National Peasants' Party

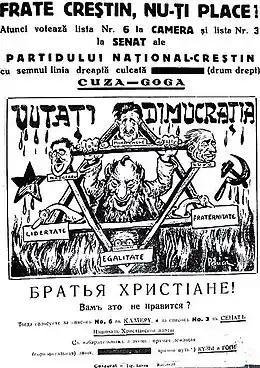
Poster of the National Christian Party, used for the general election of 1937. Image shows a stereotypical Jewish man maneuvering democratic politics, depicted as a Star of David festooned with heads of PNȚ leftists Mihalache, Virgil Madgearu, and Nicolae L. Lupu, alongside Grigore Iunian of the Radical Peasants' Party

Maniu was sworn in as Prime Minister on October 10, 1928, leading the first of eight PNȚ government teams. This saw an extension of the welfare state and the regulation of labor through collective bargaining. Maniu's first cabinet had Moldovan as Labor Minister, using this position to advance his program in "biopolitics". His tenure saw the adoption of laws which set the working day at a maximum 10 hours and limited child labor; the effort to unify social insurance was completed in 1933. Endorsed by the Social Democratic Party (PSDR), this government team was put to the test during the December 1928 elections, which are often recognized as free from abuse and government interference, and which it still won in a landslide—with almost 78% of the vote. This result was partly owed to its alliance with the PSDR, the Jewish National People's Party, the German Party, and the Ukrainian Nationalists. At this early stage, the PNȚ was fully controlled by Maniu, who ordered PNȚ members of Parliament to sign resignations that he would file and enact upon in case of insubordination.